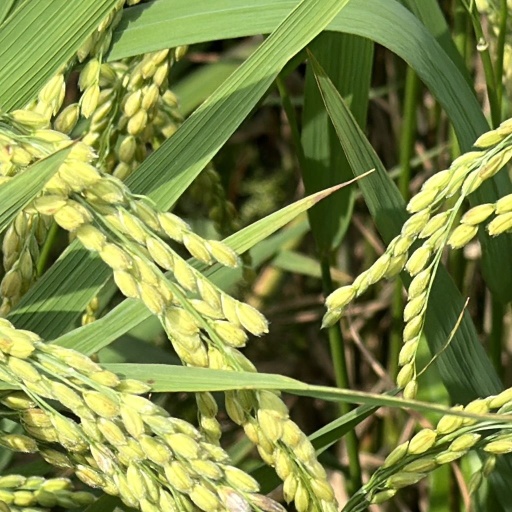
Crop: rice